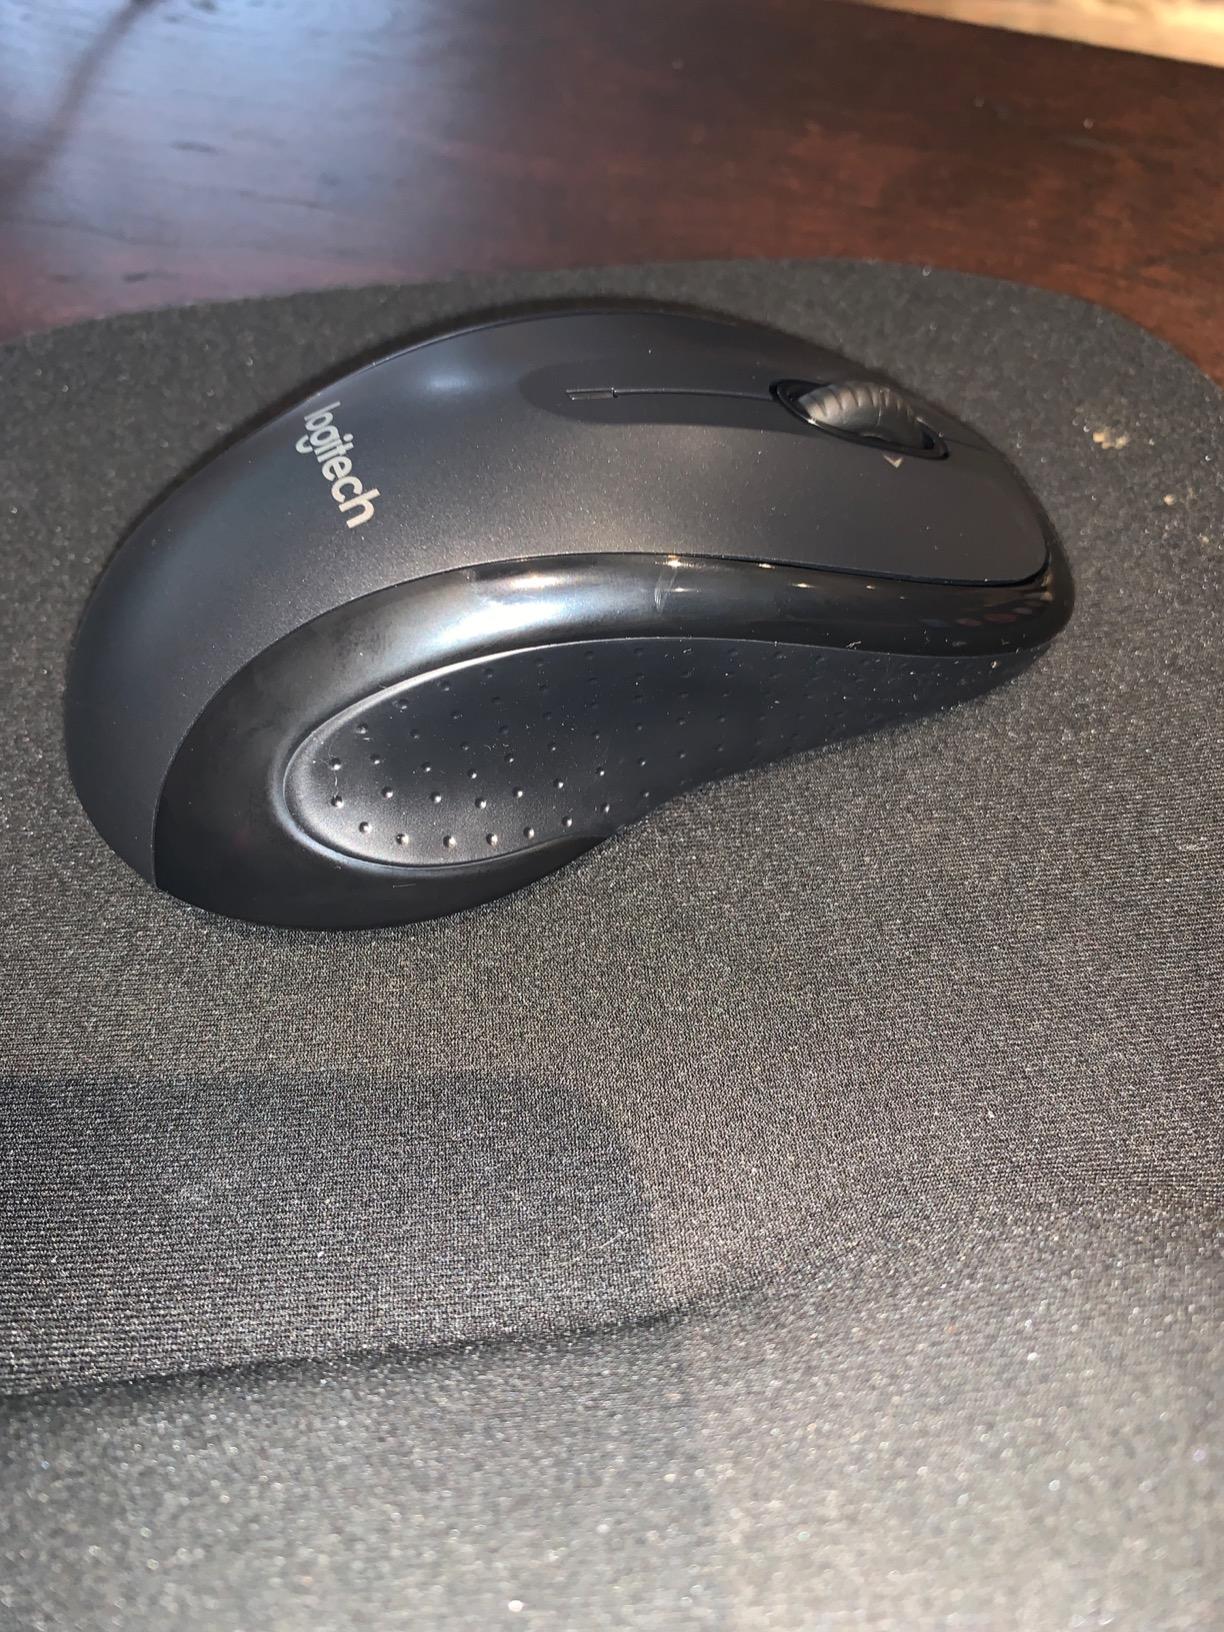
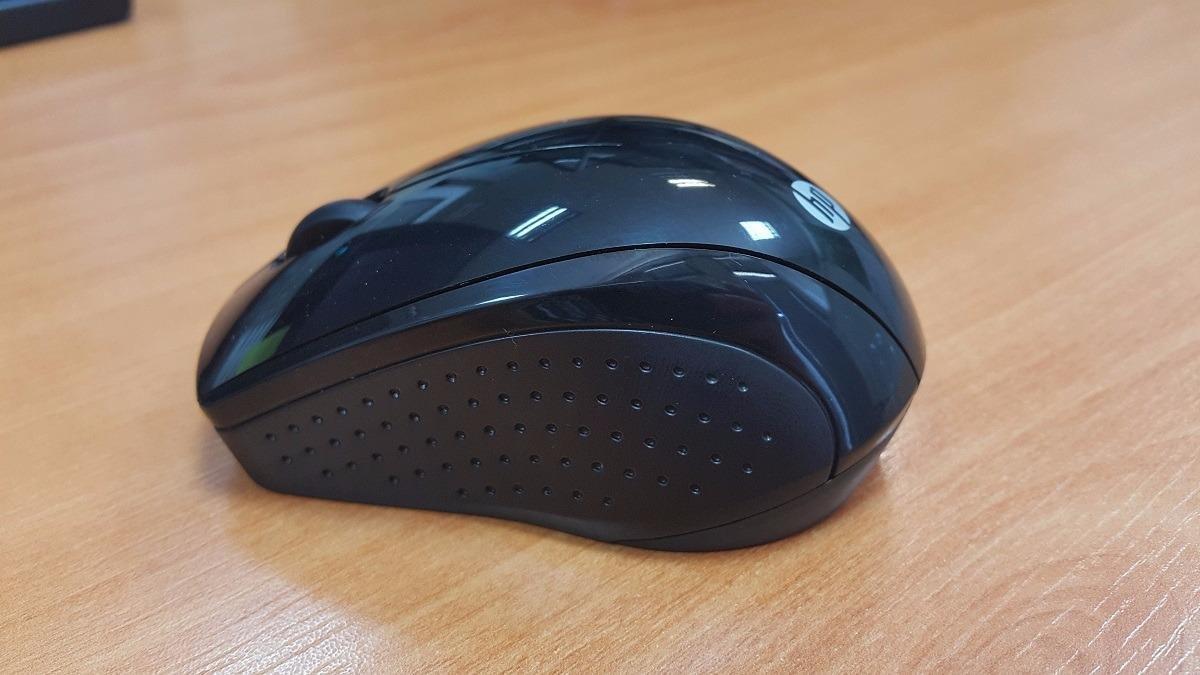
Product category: mouse
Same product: no